Judson Studios

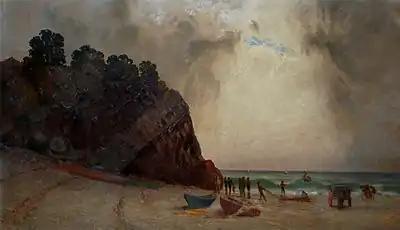
Oil painting by William Lees Judson of Avalon Beach in late 19th century California, the United States of America.

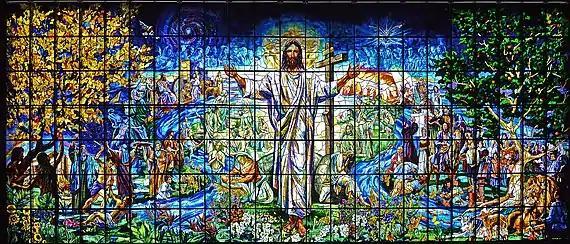
Judson Studios monumental work at the United Methodist Church of the Resurrection, Leawood, Kansas: A Story of Three Gardens

After settling in Los Angeles, William Lees Judson saw the need for a local stained glass studio. In 1895, he persuaded three of his sons, Walter H., Lionel and Paul, to come to Los Angeles to join him in starting a stained glass studio. The family initially opened its stained glass business under the name Colonial Art Glass Co., in Mott Alley, located near the Old Plaza and Union Station in an area that was later demolished for the construction of the Hollywood Freeway.